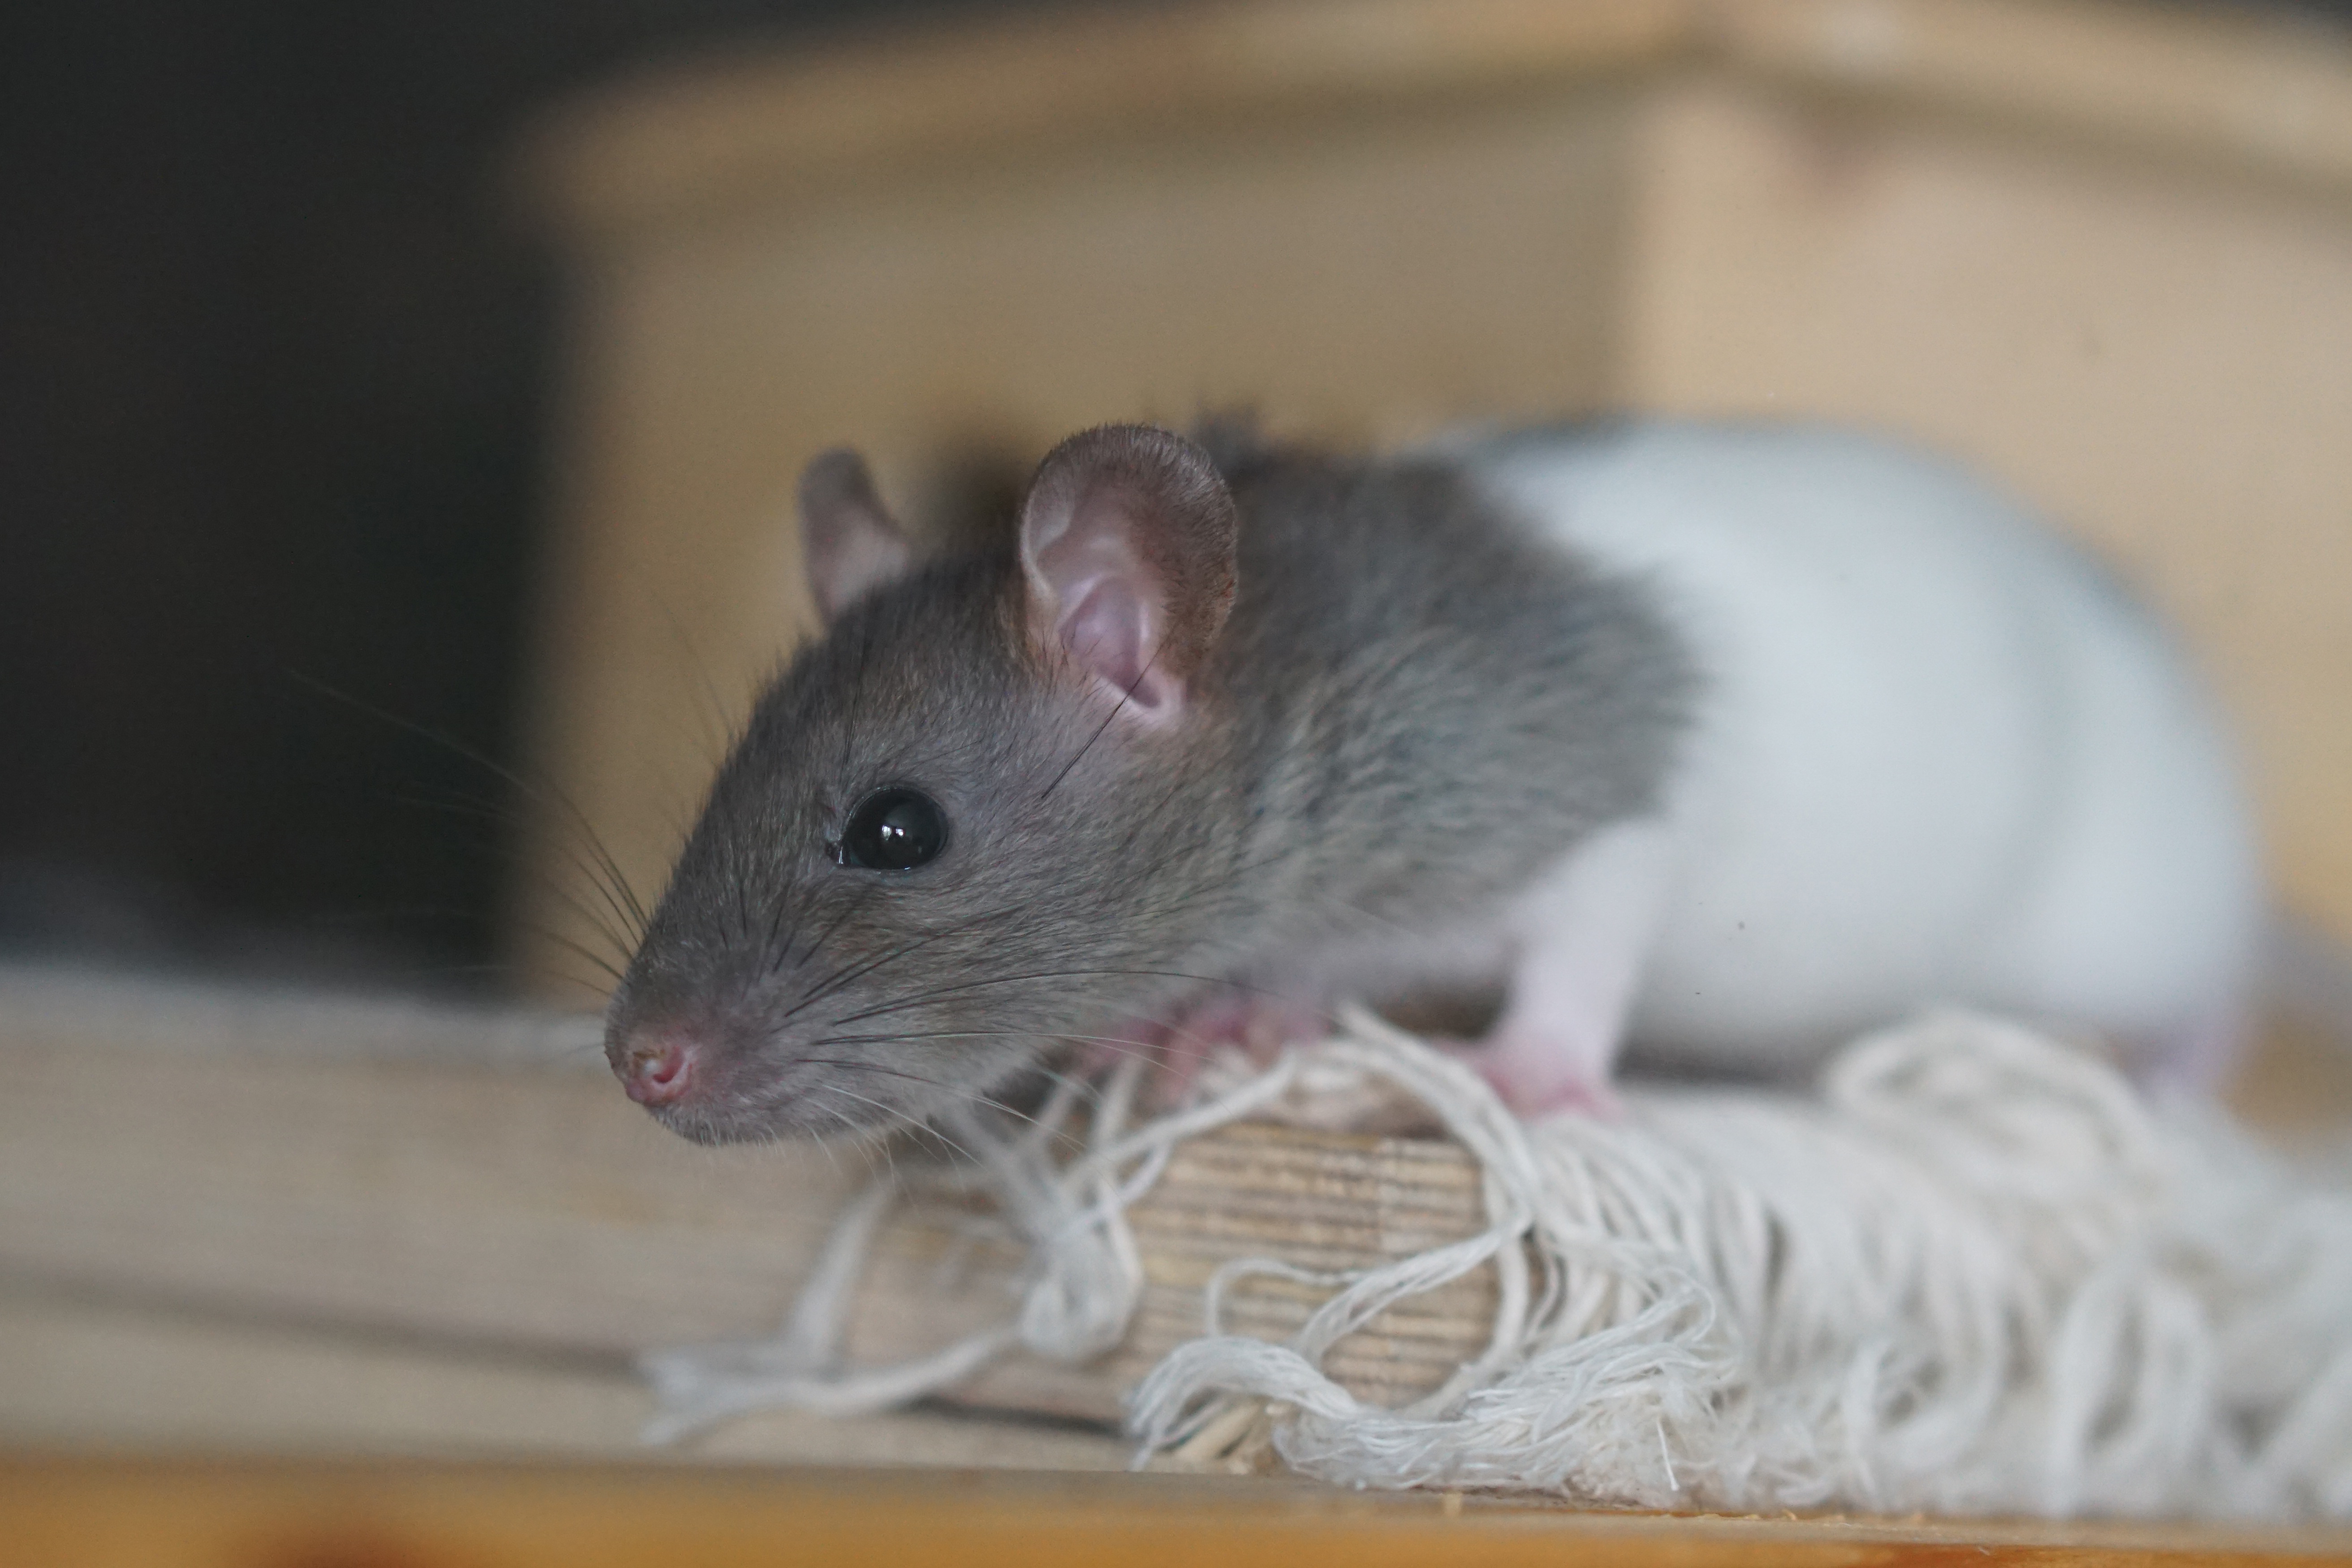
sweet, mouse, animal, cute, pet, fur, small, brown, mammal, child, close, rodent, baby, fauna, rat, whiskers, vertebrate, nager, pest, young animal, baby rats, baby rat, small animals, gerbil, rat babies, muroidea, muridae